Der yidisher arbeyter (Paris)

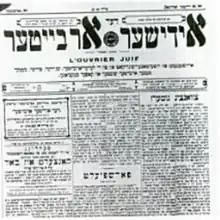
Cover of "Der yidisher arbeyter"

Der yidisher arbeyter (דער אידישער ארבייטער: 'The Jewish Worker') was a Yiddish-language labour movement journal published from Paris, France. It was the first full-fledged Jewish labour periodical in the country, and catered to the Jewish branches of the "Confédération générale du travail" (CGT). It was the monthly organ of the "Intersektionen Byuro" ('Inter-sectional Bureau'), the coordination of Jewish trade union branches of the CGT. The first issue appeared on October 9, 1911. "Der yidisher arbeyter" represented a crossroads between the French labour movement and the Central and European Jewish culture.